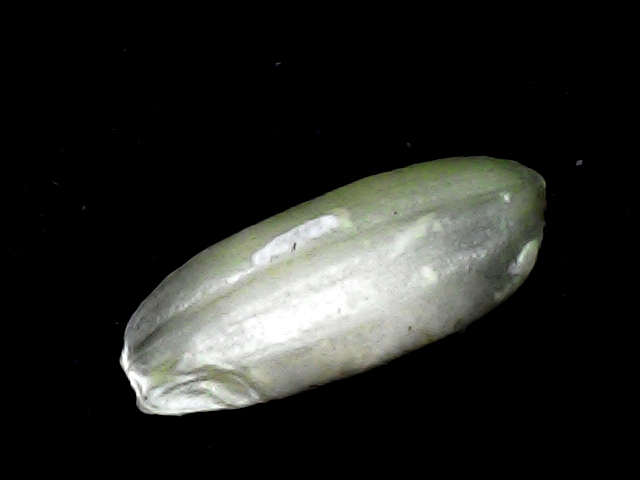
Rice variety: BD51